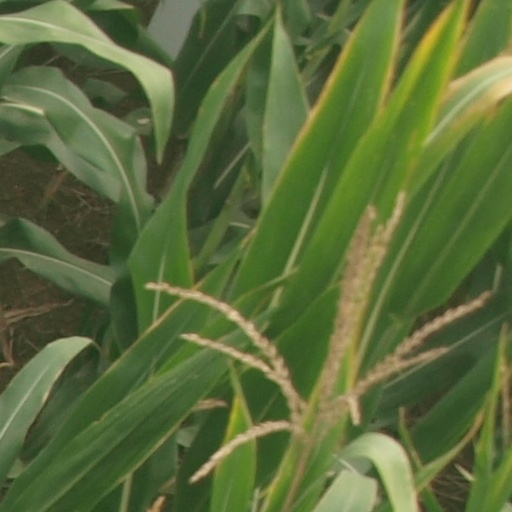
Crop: maize; corn